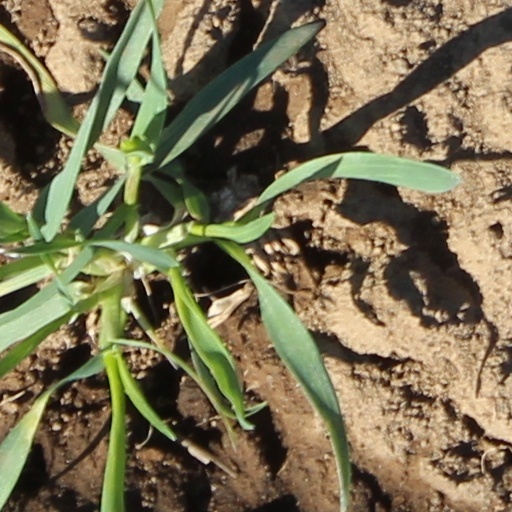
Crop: wheat